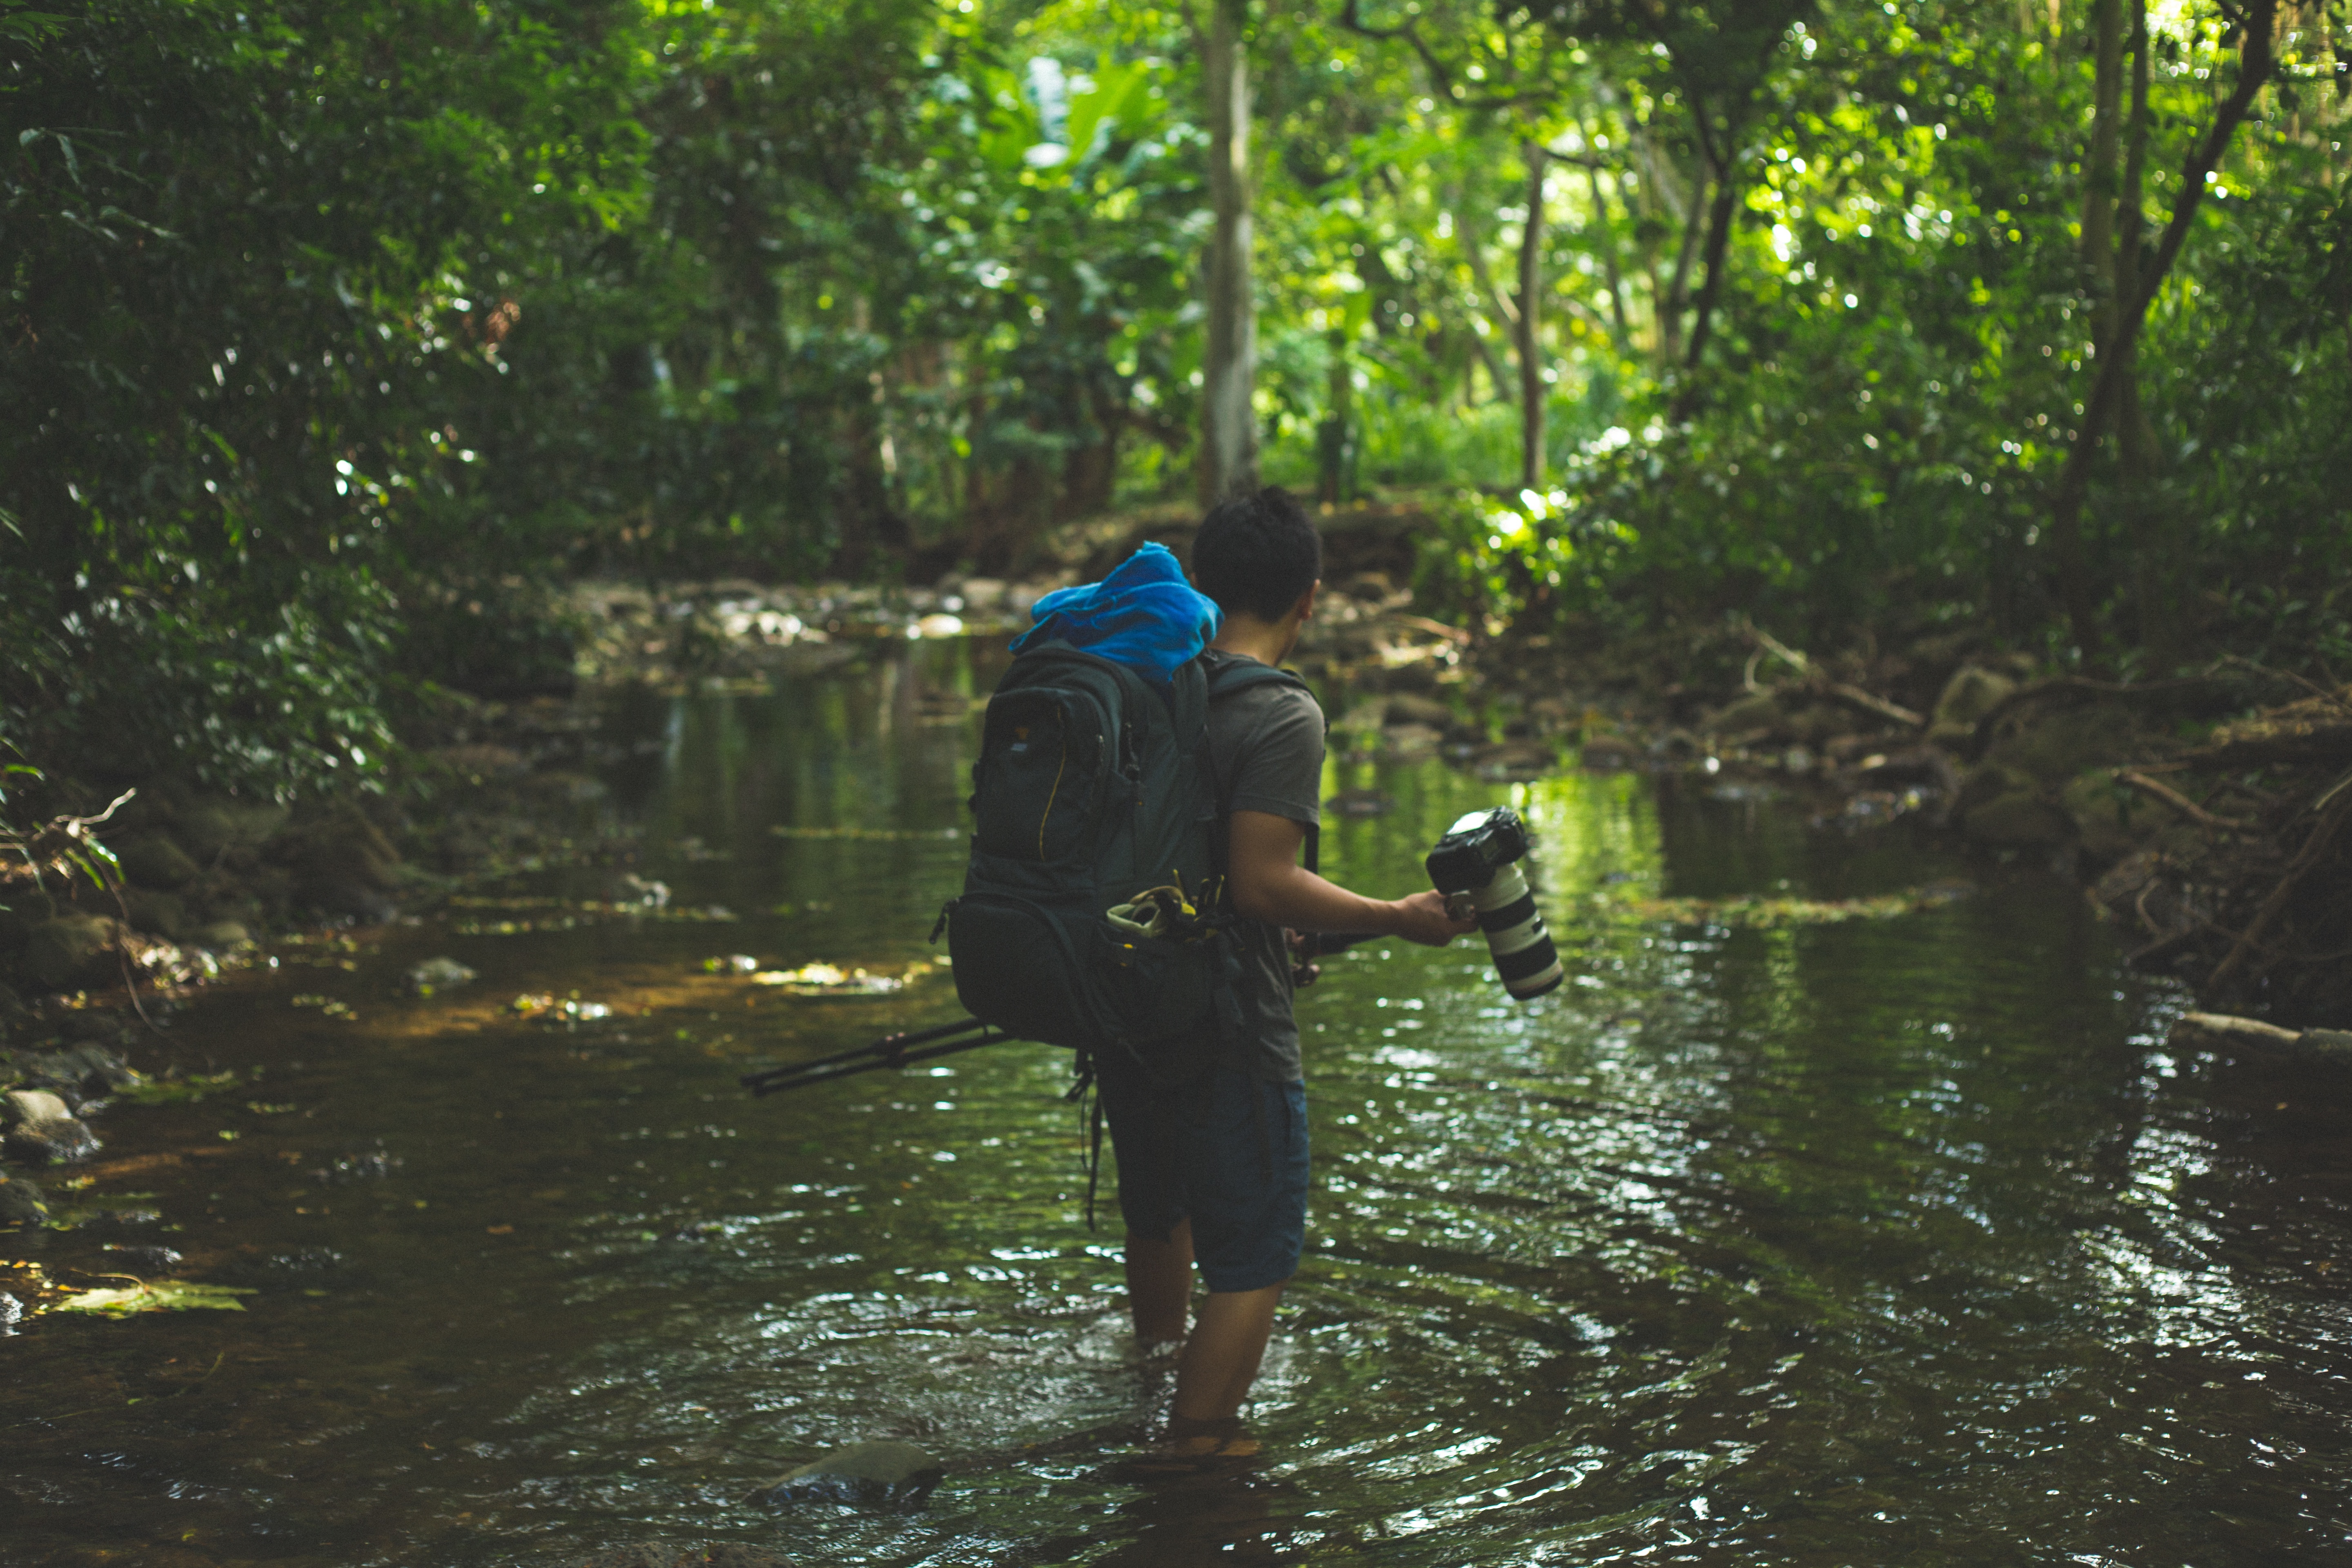
forest, wilderness, river, recreation, stream, jungle, fishing, wetland, woodland, habitat, fly fishing, outdoor recreation, recreational fishing